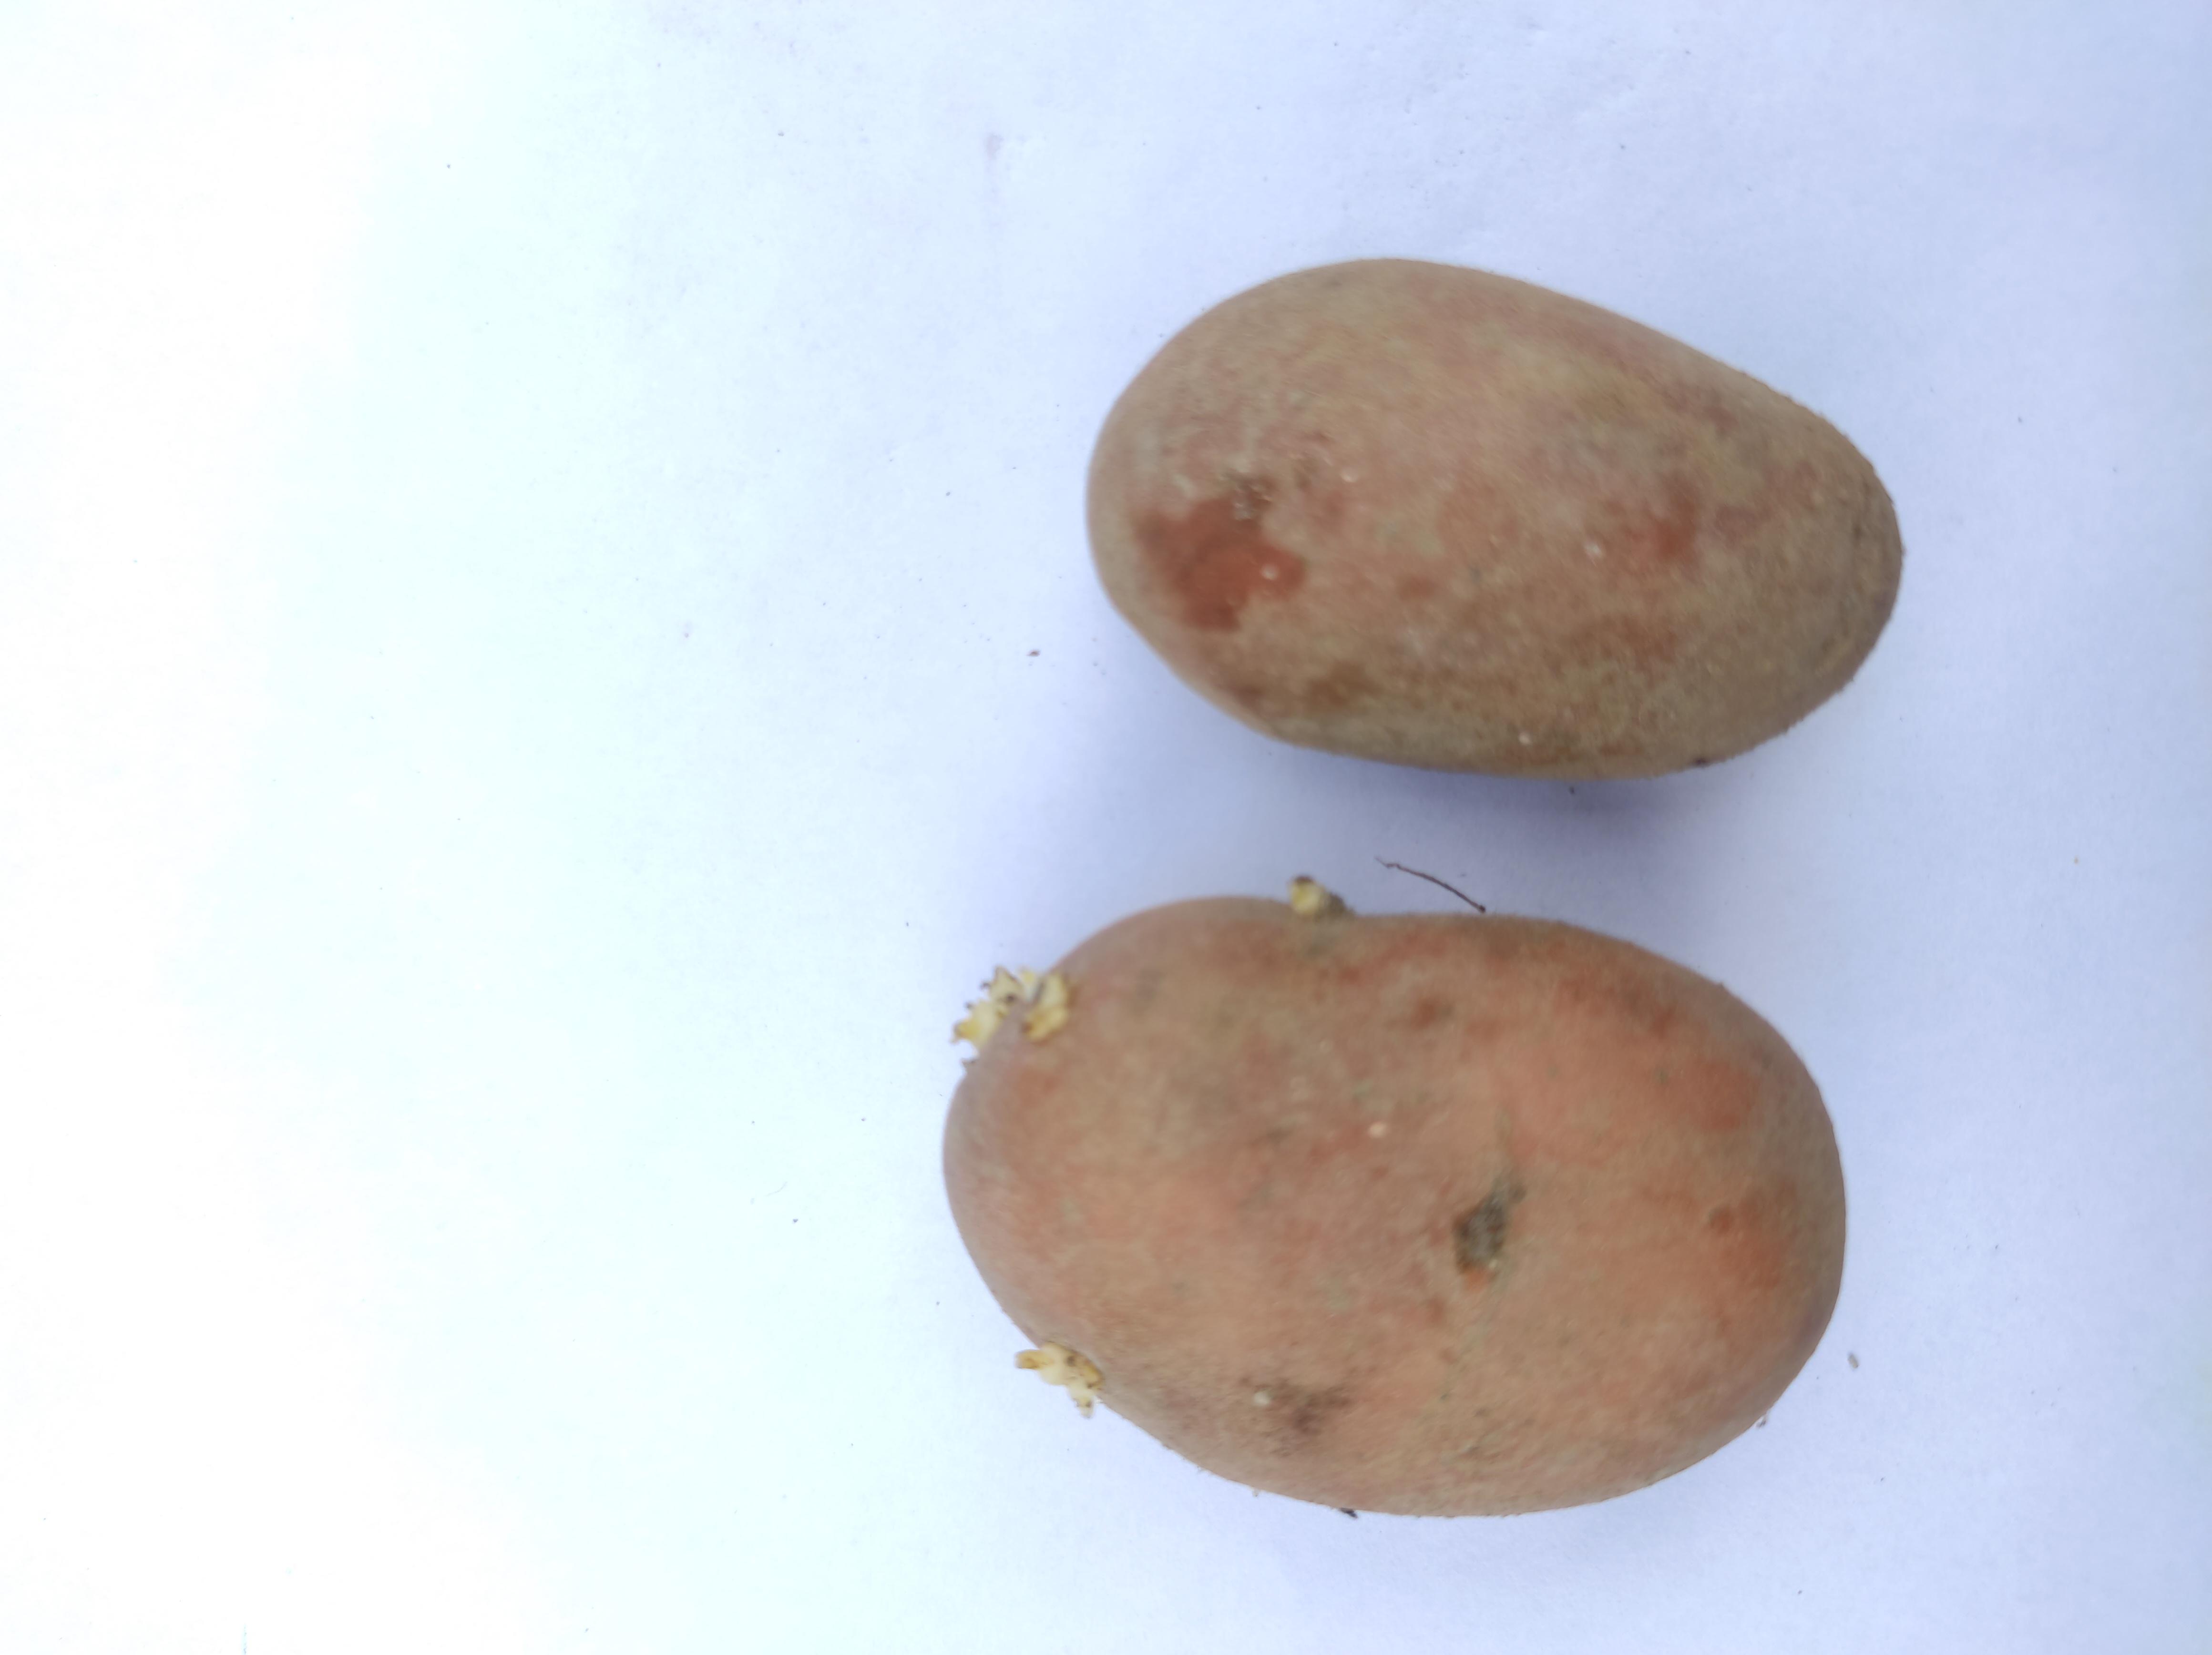
Label: Potato